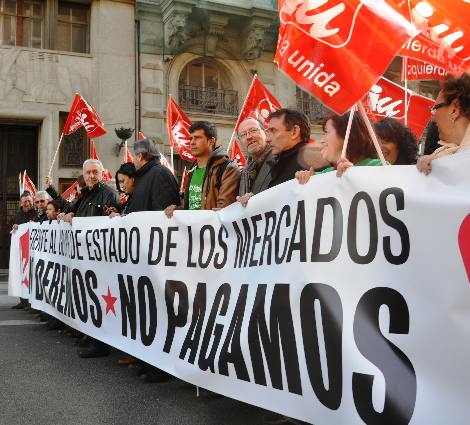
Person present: Yes